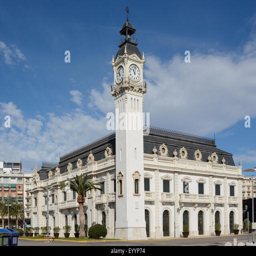
old building on the waterfront .